Convent of Las Descalzas Reales

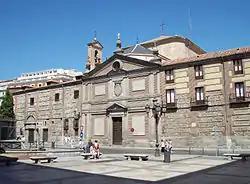

The Convent of Las Descalzas Reales is a royal monastery situated in Madrid, Spain, administered by the Patrimonio Nacional.